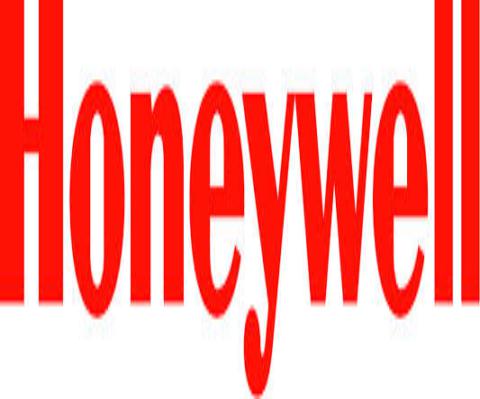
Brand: Honeywell
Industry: Necessities